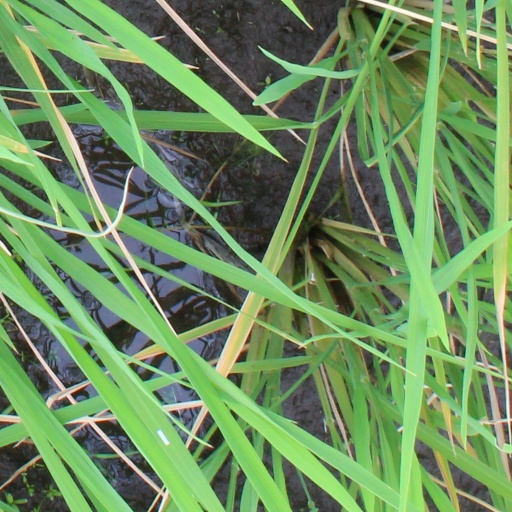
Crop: rice